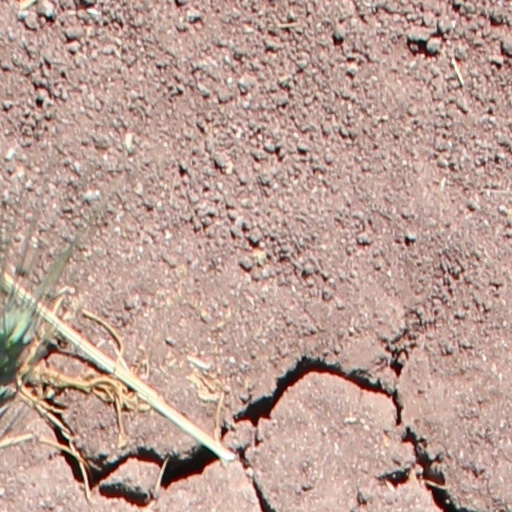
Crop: wheat